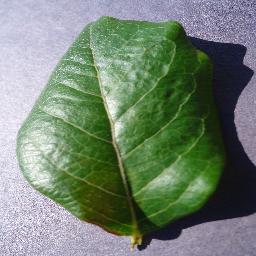
Label: Blueberry___healthy